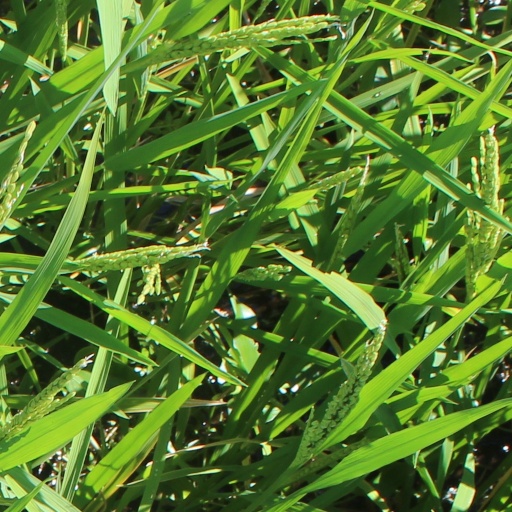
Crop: rice